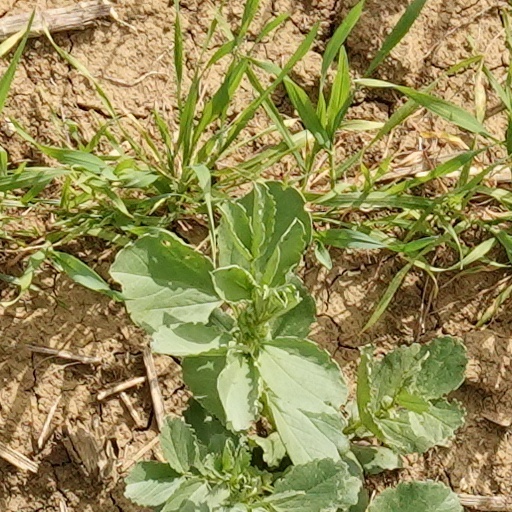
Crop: wheat